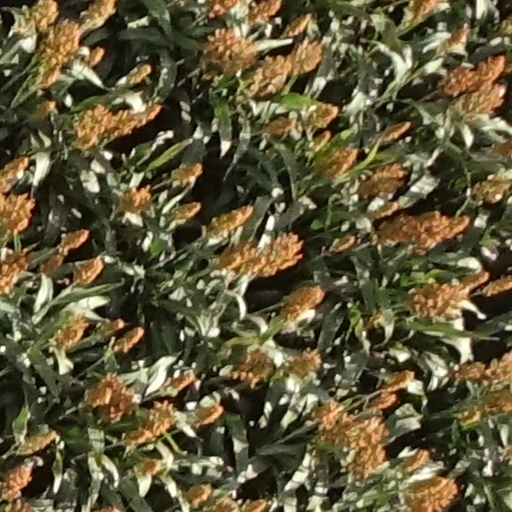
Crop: sorghum